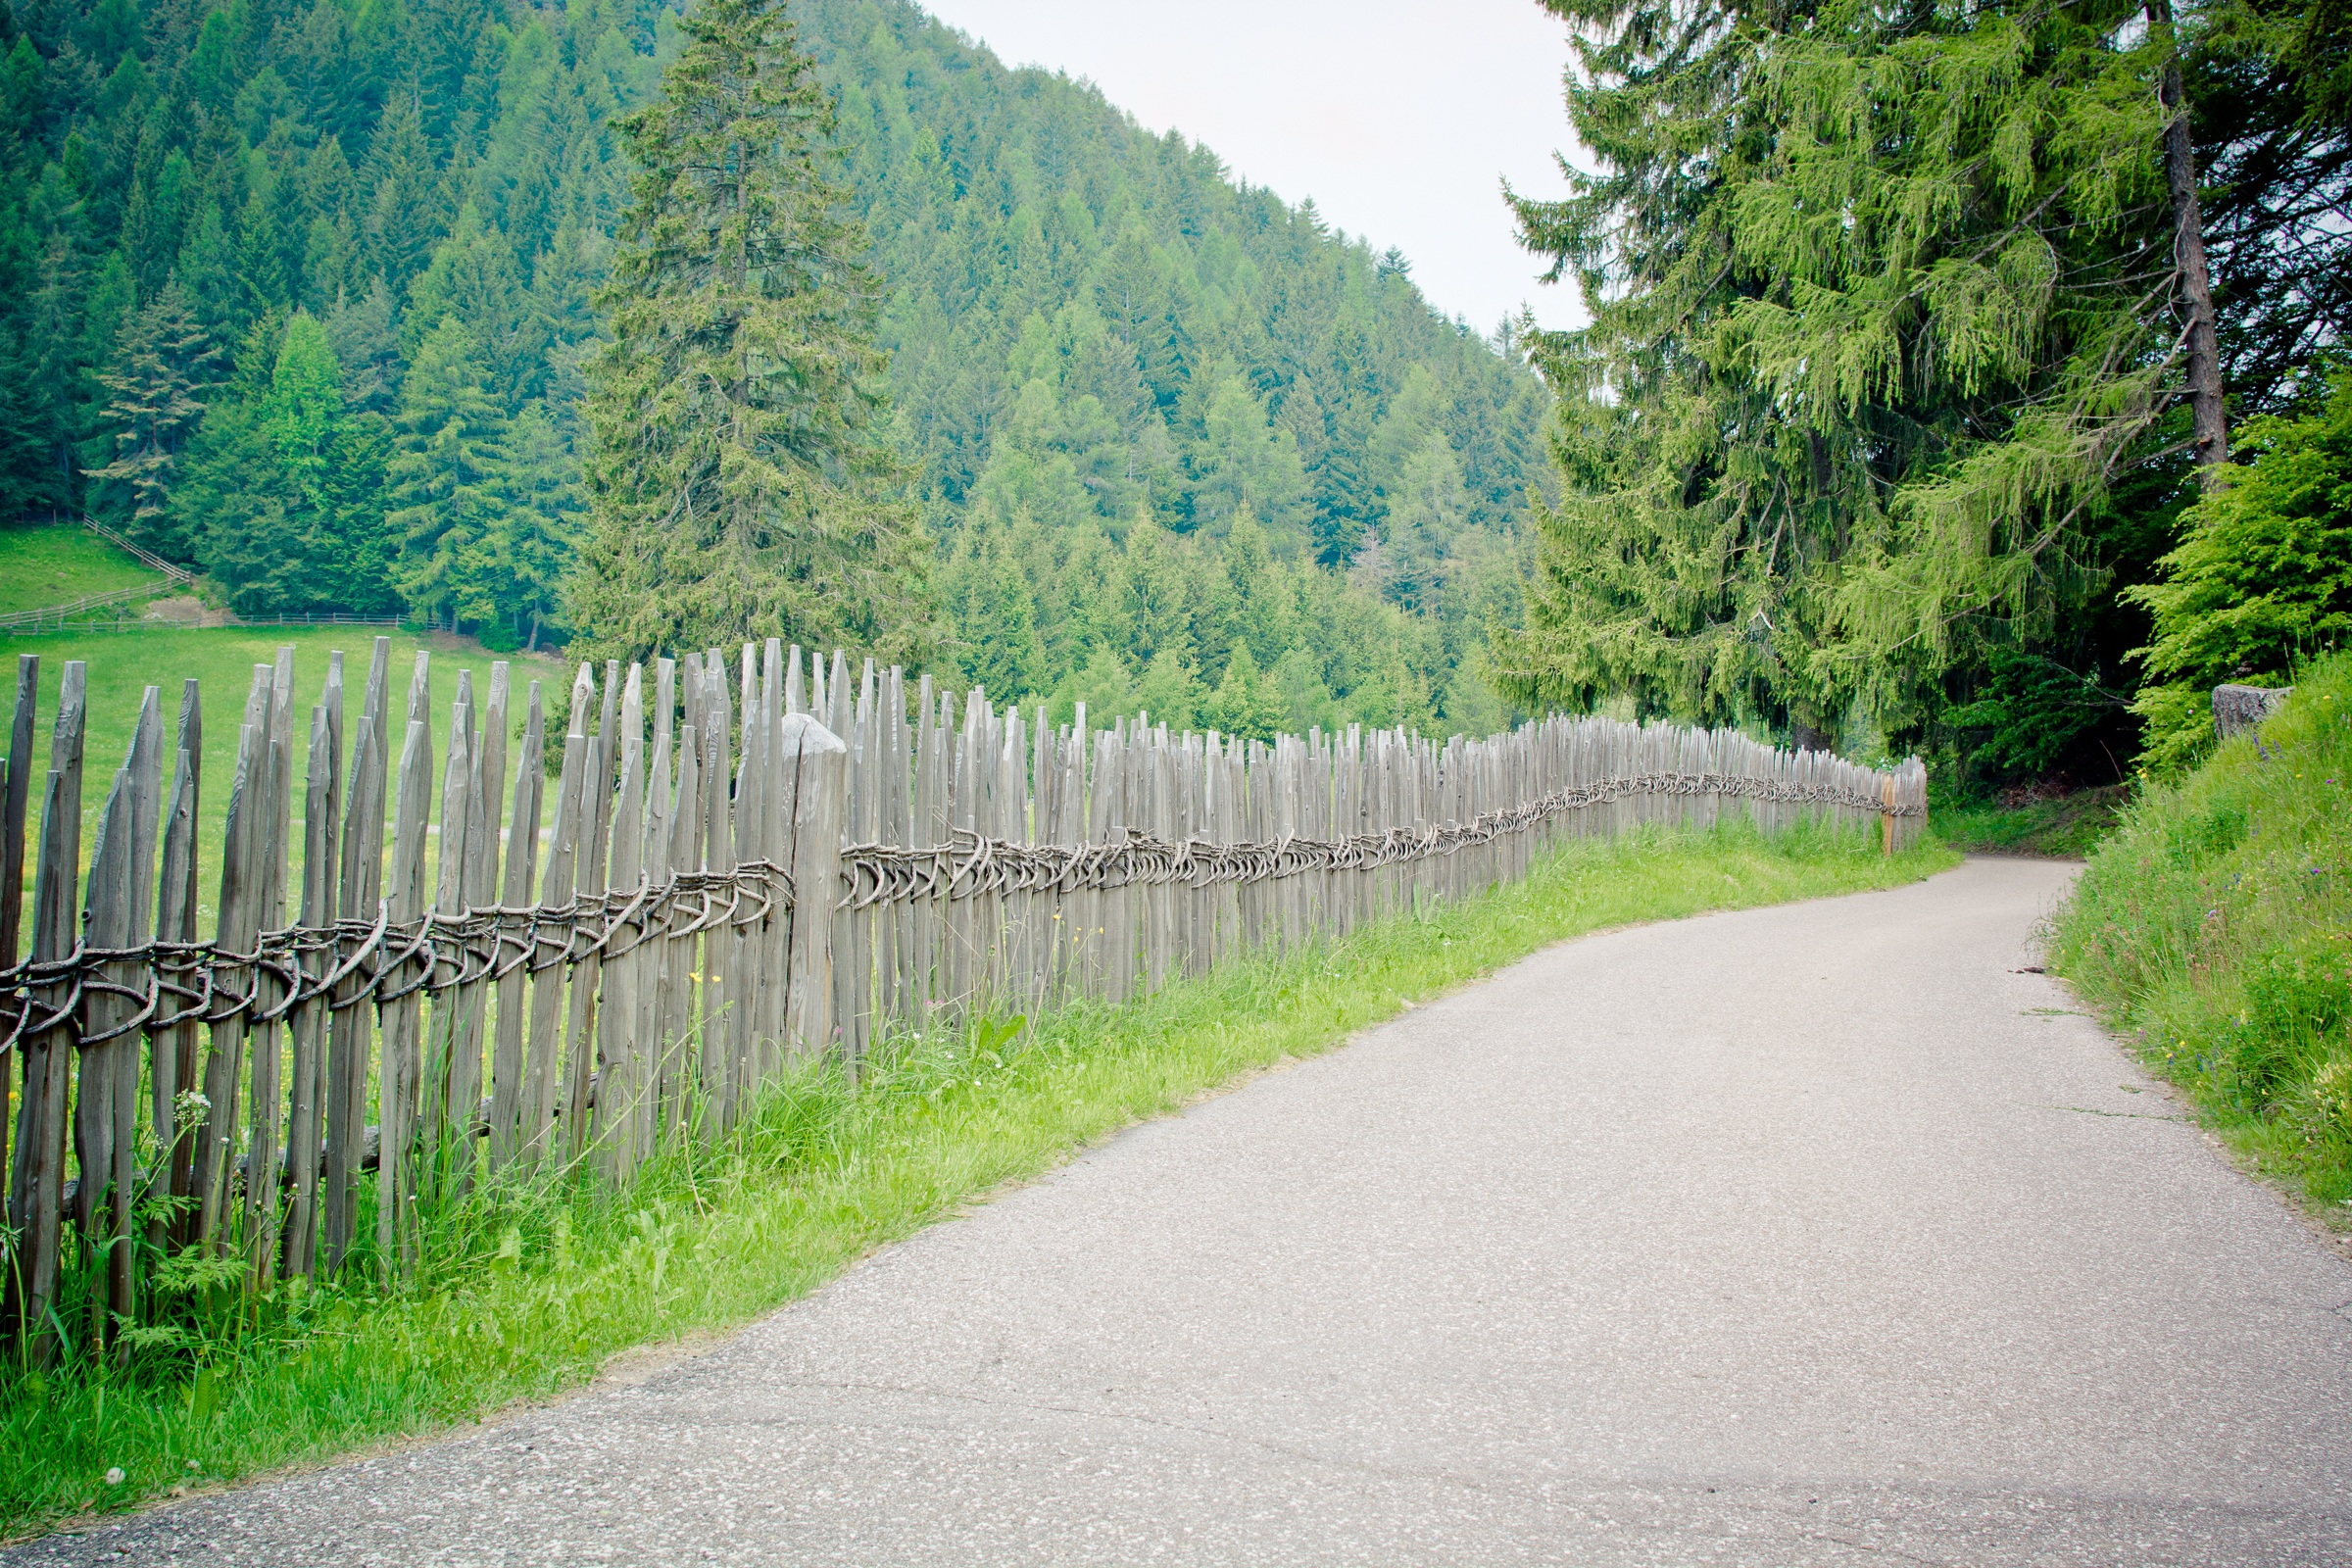
landscape, tree, nature, forest, grass, fence, road, hiking, trail, asphalt, green, hike, alpine, infrastructure, shrub, away, ecosystem, limit, dolomites, garden fence, wood fence, paling, woody plant